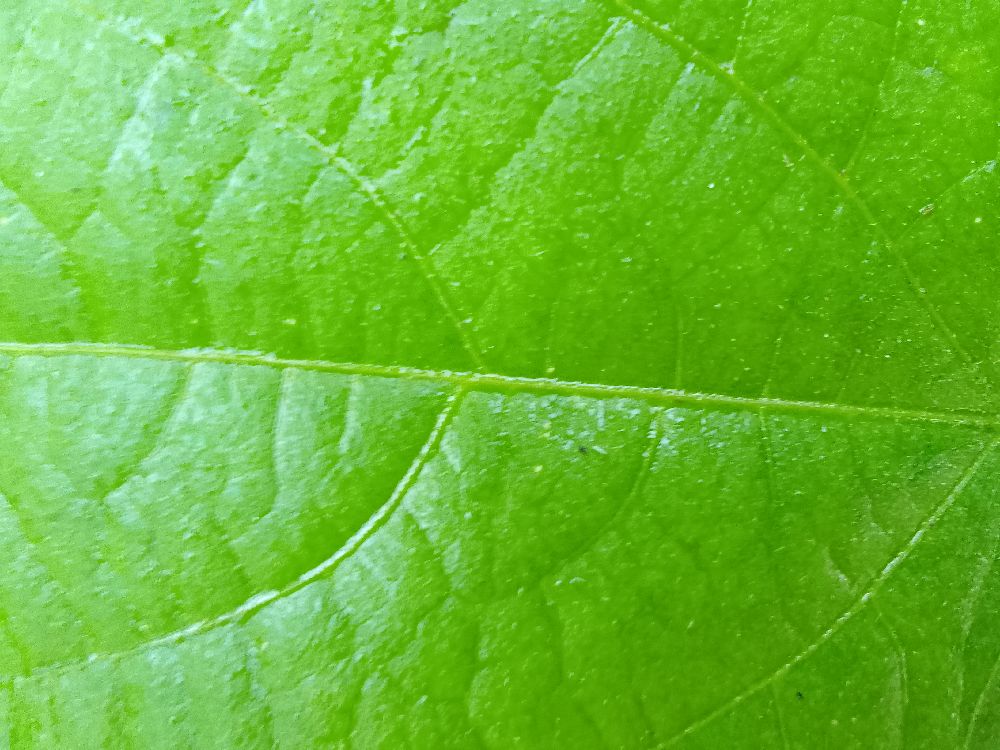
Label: healthy